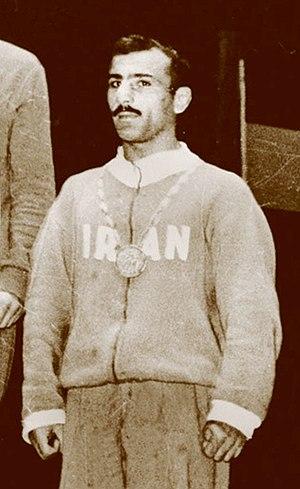
Mohammad Paziraei est un lutteur iranien né le 4 août 1929 à Bakou en Azerbaïdjan et mort le 9 mars 2002 à Téhéran. Il est spécialisé en lutte gréco-romaine.